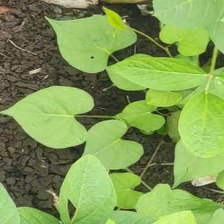
Weed species: Obscure_morning _glory(Ipomoea obscura)